Letterio Calapai

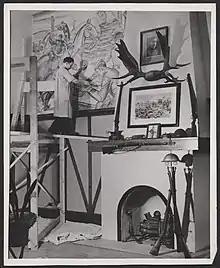
Calapai at work in circa 1937.

A native of Boston and born to Sicilian immigrants, Calapai graduated from East Boston High School in 1923, where an interest in art grew. He then received a degree in painting from the Massachusetts Normal Art School in 1925, and is known to have later worked under Charles Hopkinson, who later financially supported his work. In 1928, Calapai moved to New York City to pursue a career in lithography, and continued to take courses at the American Artists School, the Beaux-Arts Institute of Design, and The Art Students League of New York.